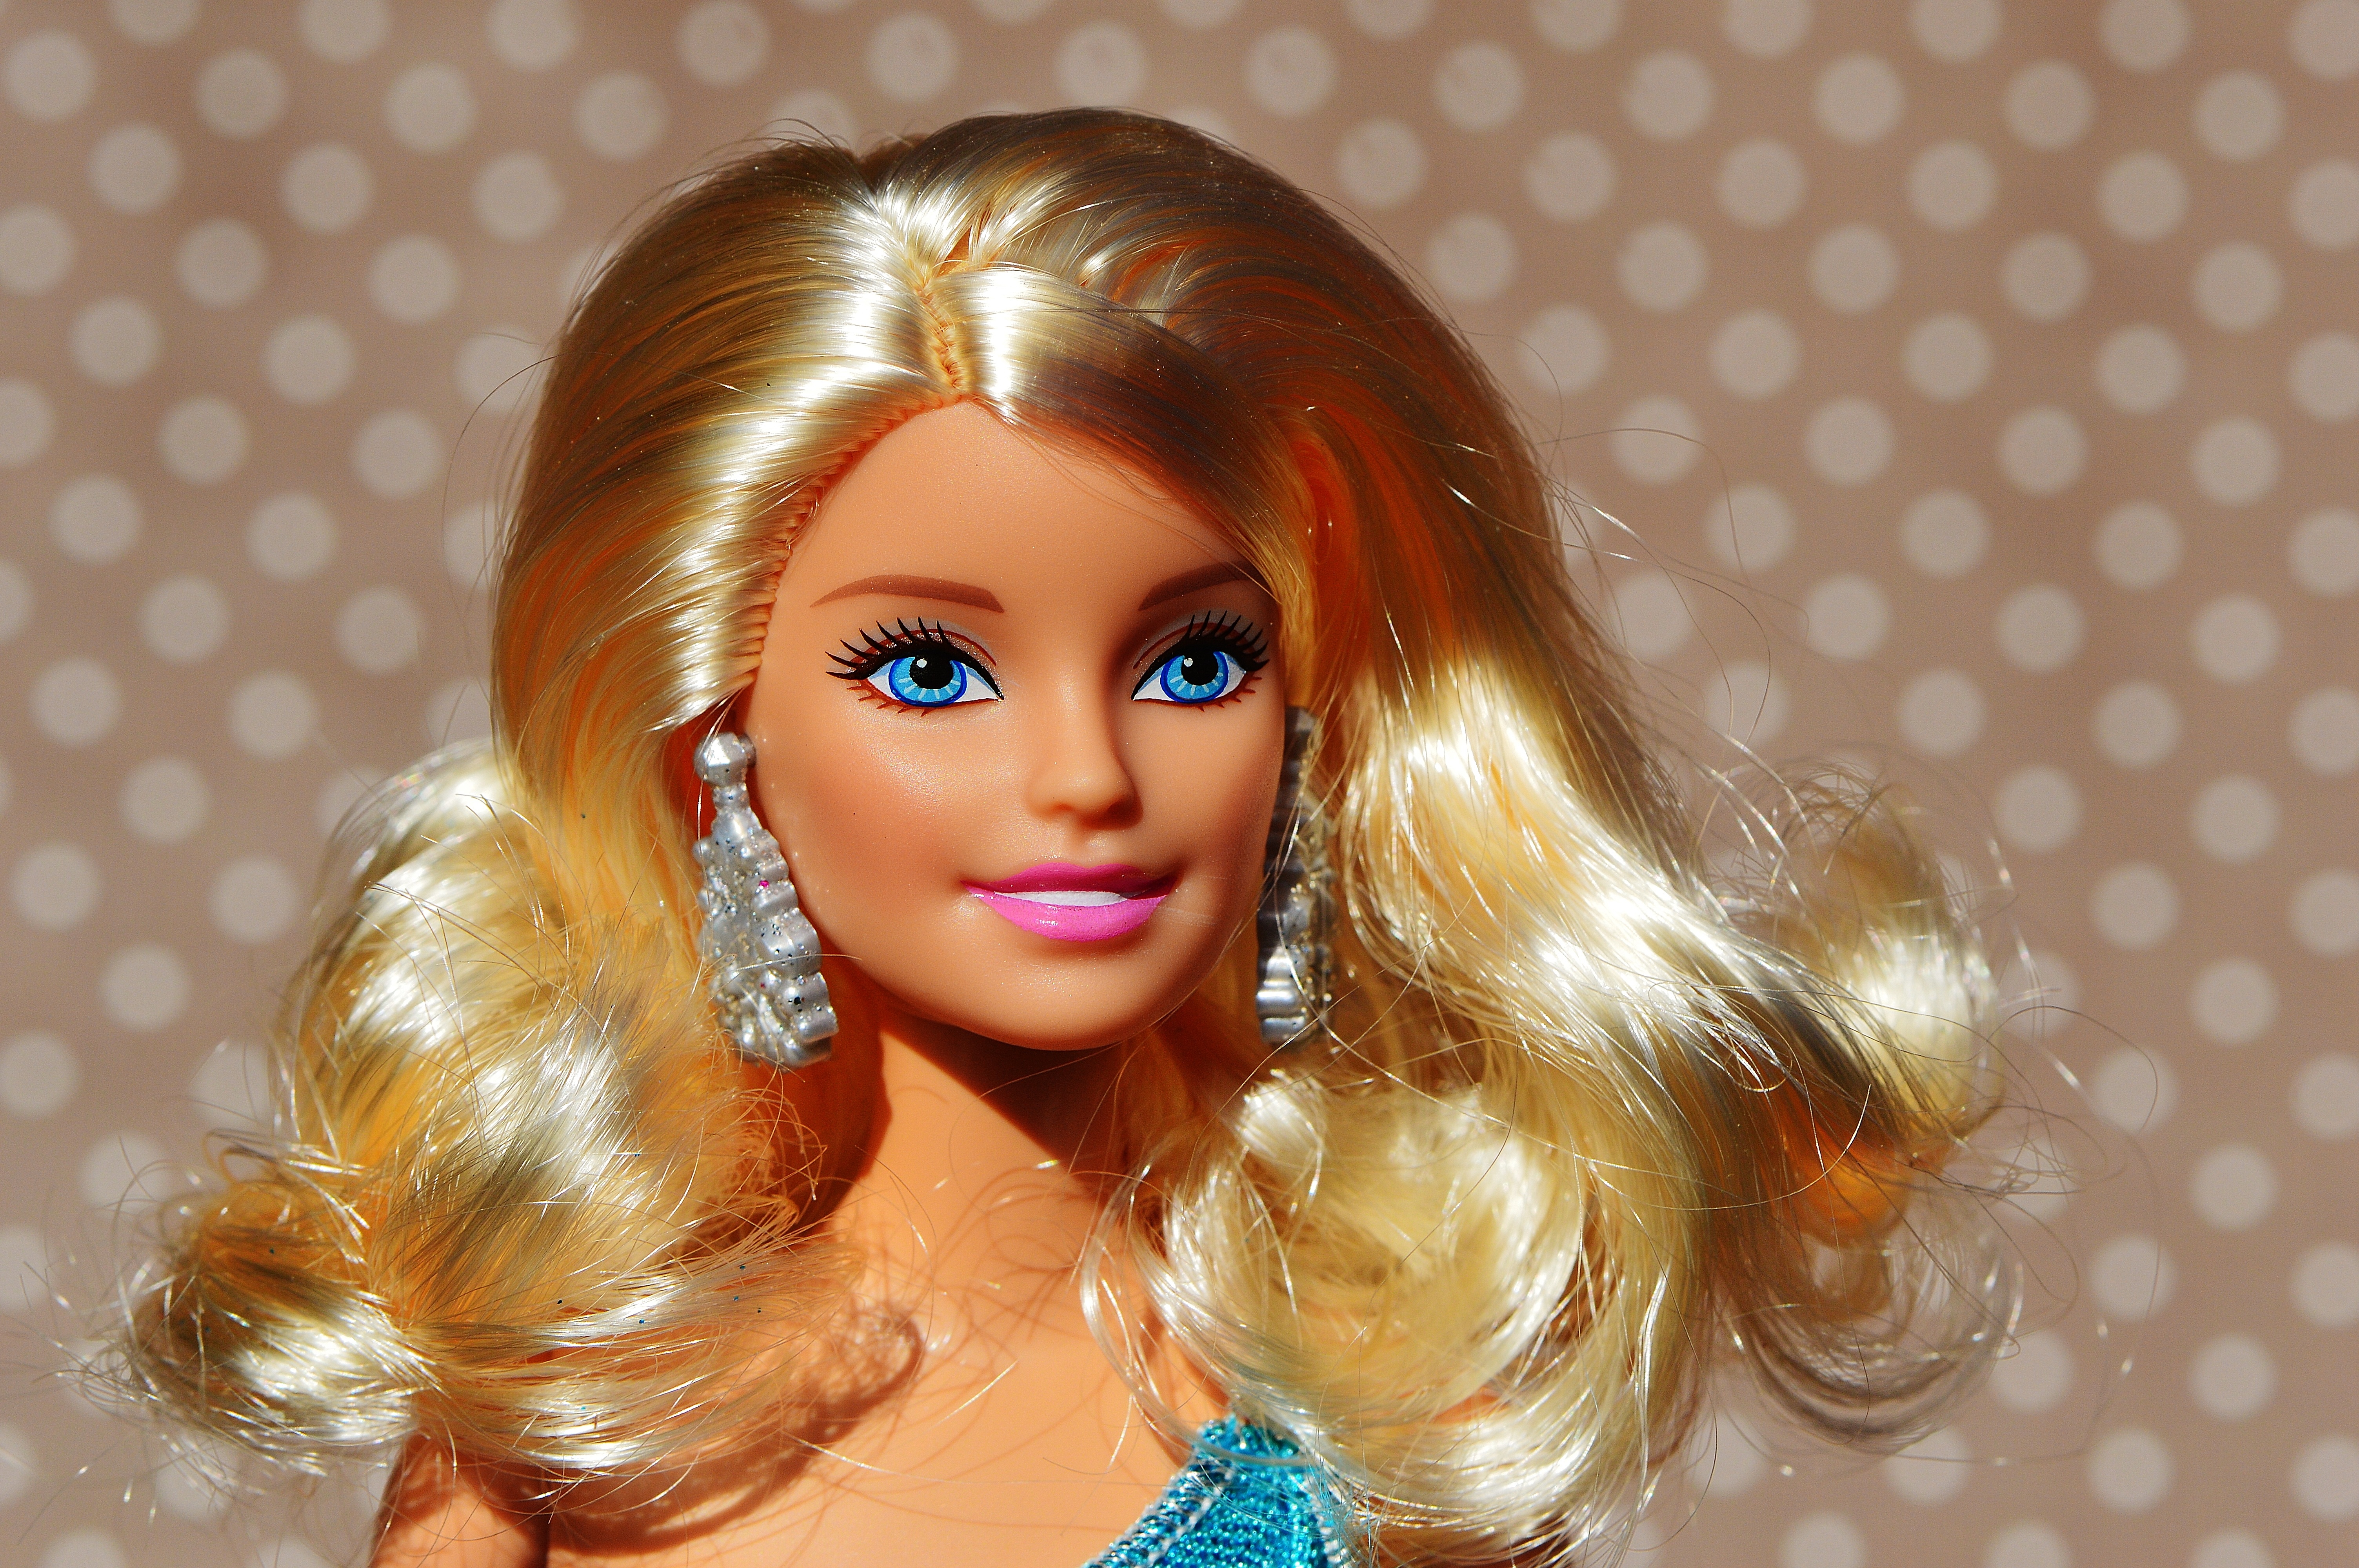
girl, hair, play, clothing, toy, hairstyle, playful, long hair, face, doll, children, dress, figure, head, toys, beauty, beautiful, blond, pretty, wig, barbie, charming, children toys, brown hair, girls toys, doll face, dolls picture